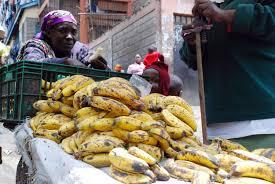
watu wanauza ndizi sokoni ili kujipatia kipato kilimo ni chanzo ya kikuu cha maisha na uchumi na mauzo ya mazao uchangia maendeleo ya jamii kilimo bora usaidia kupunguza njaa na kuongeza usalama wa chakula.